Three Brothers (1944 film)

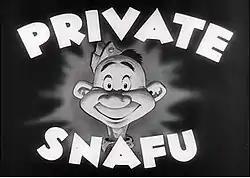

Three Brothers is part of the Private Snafu series of animated shorts produced by Warner Bros. during World War II. Screened for troops in September 1944, the cartoon was directed by Friz Freleng and features the familiar voice of Mel Blanc.